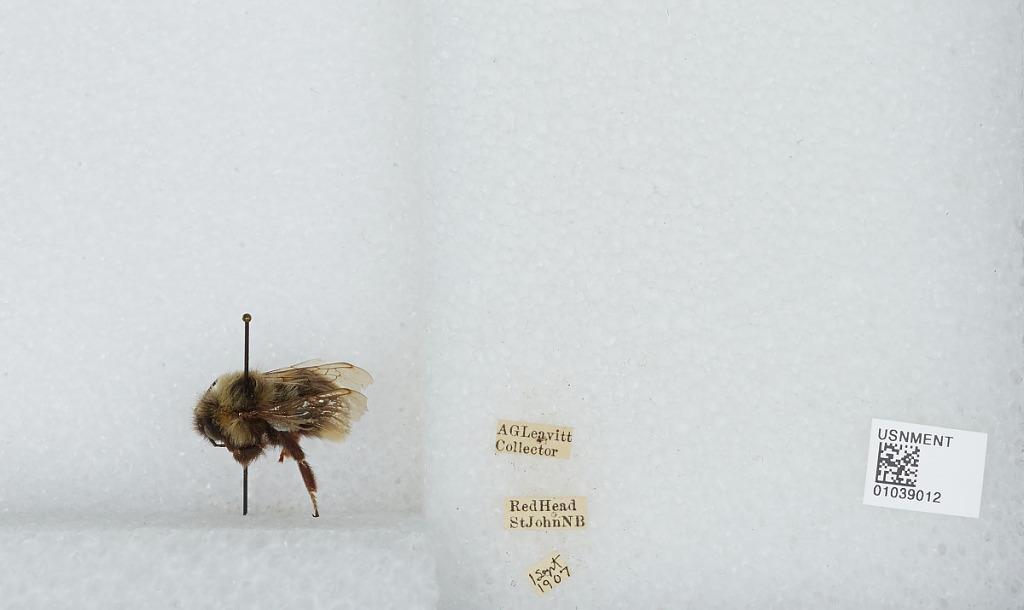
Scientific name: Bombus (Psithyrus) suckleyi Greene
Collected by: A. Leavitt
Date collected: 1907-9-1
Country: Canada
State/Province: New Brunswick
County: St John
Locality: Red Head
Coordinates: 45.2522, -66.0118